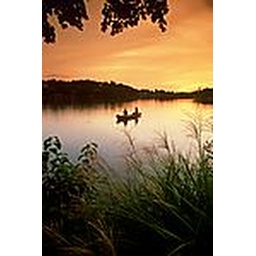
Two people canoeing on Beaver Lake at sunset in Asheville, North Carolina with still water and trees on shoreline